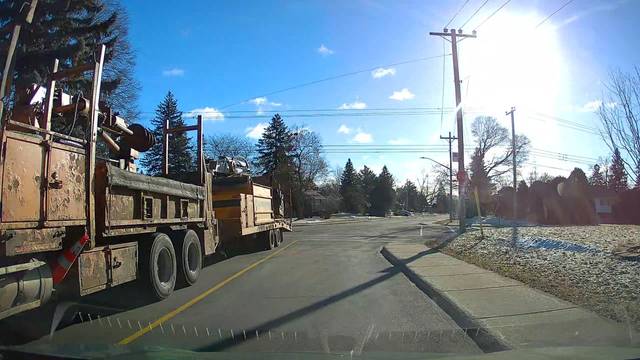
Region: Canada
Coordinates: 45.448, -73.827